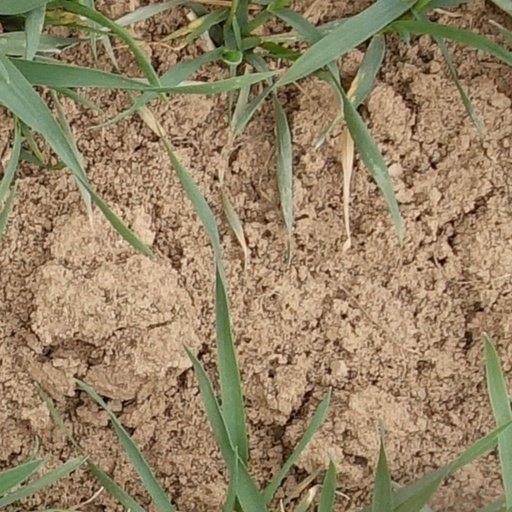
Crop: wheat